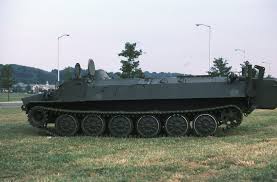
Label: MT_LB